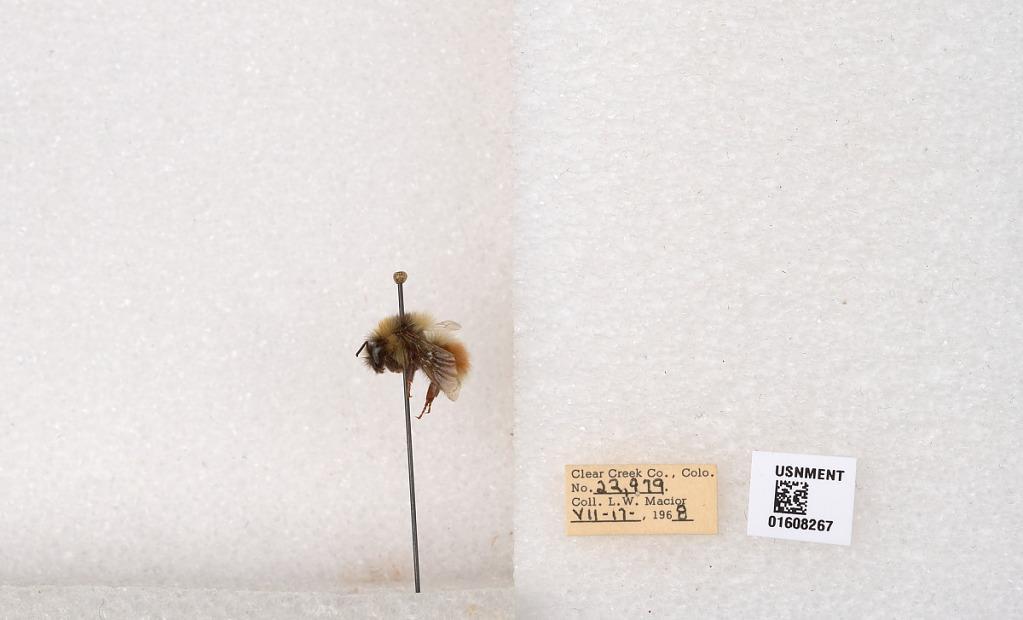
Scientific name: Bombus (Pyrobombus) sylvicola Kirby
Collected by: L. Macior
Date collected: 1968-7-17
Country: United States
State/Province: Colorado
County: Clear Creek
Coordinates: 39.6891, -105.644